Springbank (distillery)

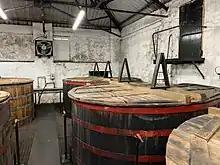
The washbacks

The wort is then cooled and pumped into six boatskin larch washbacks to ferment for 72 to 110 hours and produce what is now called 'wash'. This long fermentation period allows for the formation of esters that shape the fruity secondary characteristics that help make the identity of the final product. The alcoholic wash goes on to the stills for the distillation phase.